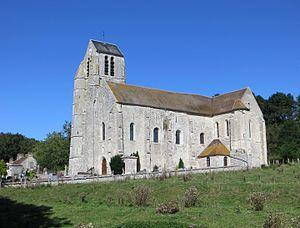
Vue de l'église
Bouillancy est une commune française située dans le département de l'Oise, en région Hauts-de-France.
L'église Saint-Pierre-et-Saint-Paul est une église catholique paroissiale située à Bouillancy, dans l'Oise, en France. Elle dresse sa silhouette massive au fond de la vallée de la Gergogne, loin du village, et est de dimensions imposantes par rapport à l'insignifiance du village. La raison est sans doute sa vocation d'église priorale et paroissiale à la fois jusqu'au début du XIVᵉ siècle. Austère et presque rustique à l'extérieur, elle présente une architecture gothique élégante et recherchée à l'intérieur. Son transept et son abside à sept pans comptent parmi les meilleures réalisations de la fin du XIIᵉ et du premier quart XIIIᵉ siècle dans les environs. La dernière travée de la nef a été bâtie en même temps, et fut munie de bas-côtés jusqu'en 1743. La première travée de la nef remonte elle aussi à cette même campagne, mais n'a jamais possédé de bas-côtés, et n'a pas été voûtée dans un premier temps. La raison semble être la réutilisation des murs gouttereaux de la vieille nef romane au niveau de la deuxième et de la troisième travée.